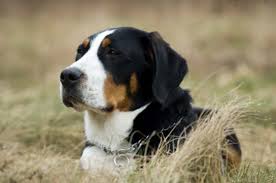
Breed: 237-n000086-Greater_Swiss_Mountain_dog